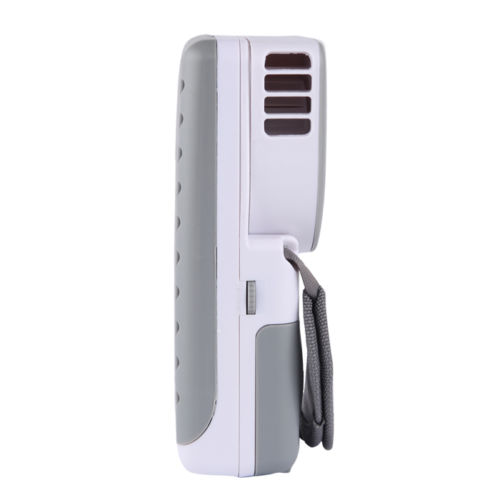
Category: fan